Kalevalsky District

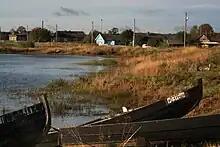
Karelian folk boats in the village of Yushkozero, Kalevalsky District

As of the 2002 Census, the district's ethnic composition was as follows: